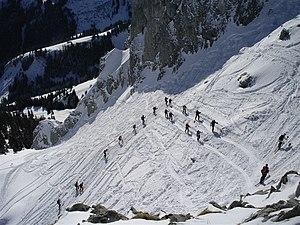
Les concurrents du Trophée des Gastlosen gravissent le couloir de la Wandflue.
Le Trophée des Gastlosen est une course populaire de ski alpinisme autour de la chaîne des Gastlosen dans la région de Jaun en Suisse. Chaque année, au début du mois de février, des centaines de concurrents s'élancent sur deux parcours techniques et alpins, permettant aux coureurs populaires de se mesurer à l'élite nationale et internationale.